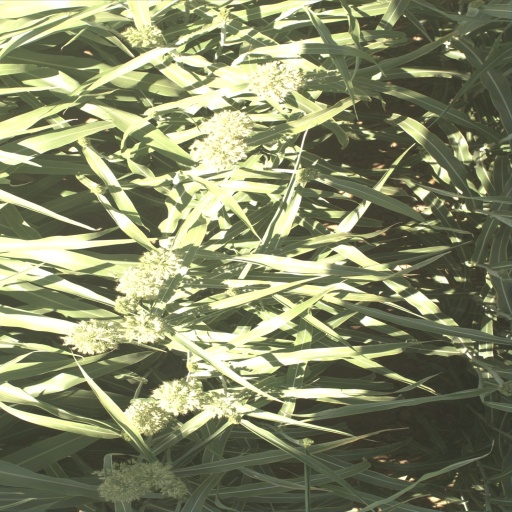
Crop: sorghum